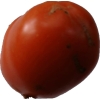
Label: tomato